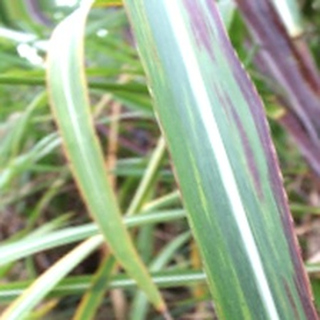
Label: sugarcane_bacterial_blight